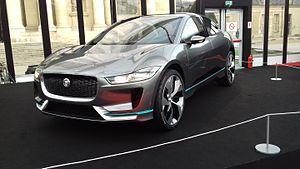
Jaguar I-Pace au Festival automobile international 2017
Jaguar, de son nom officiel « Jaguar Cars Ltd », est un constructeur automobile britannique connue pour ses voitures de luxe et ses modèles sportifs, détenue depuis 2008 par le constructeur indien Tata Motors, au sein de Jaguar Land Rover.